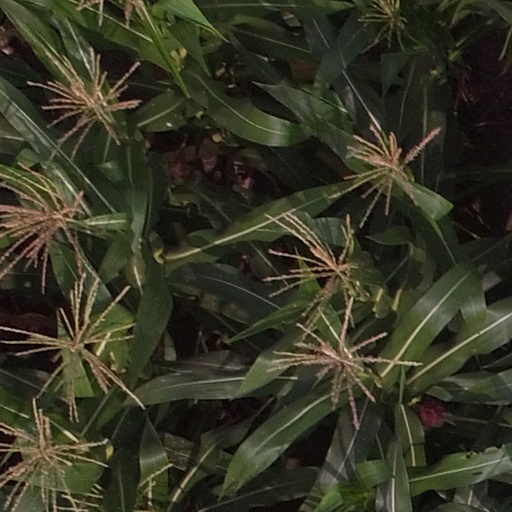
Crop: maize; corn